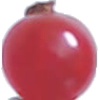
Label: Redcurrant 1